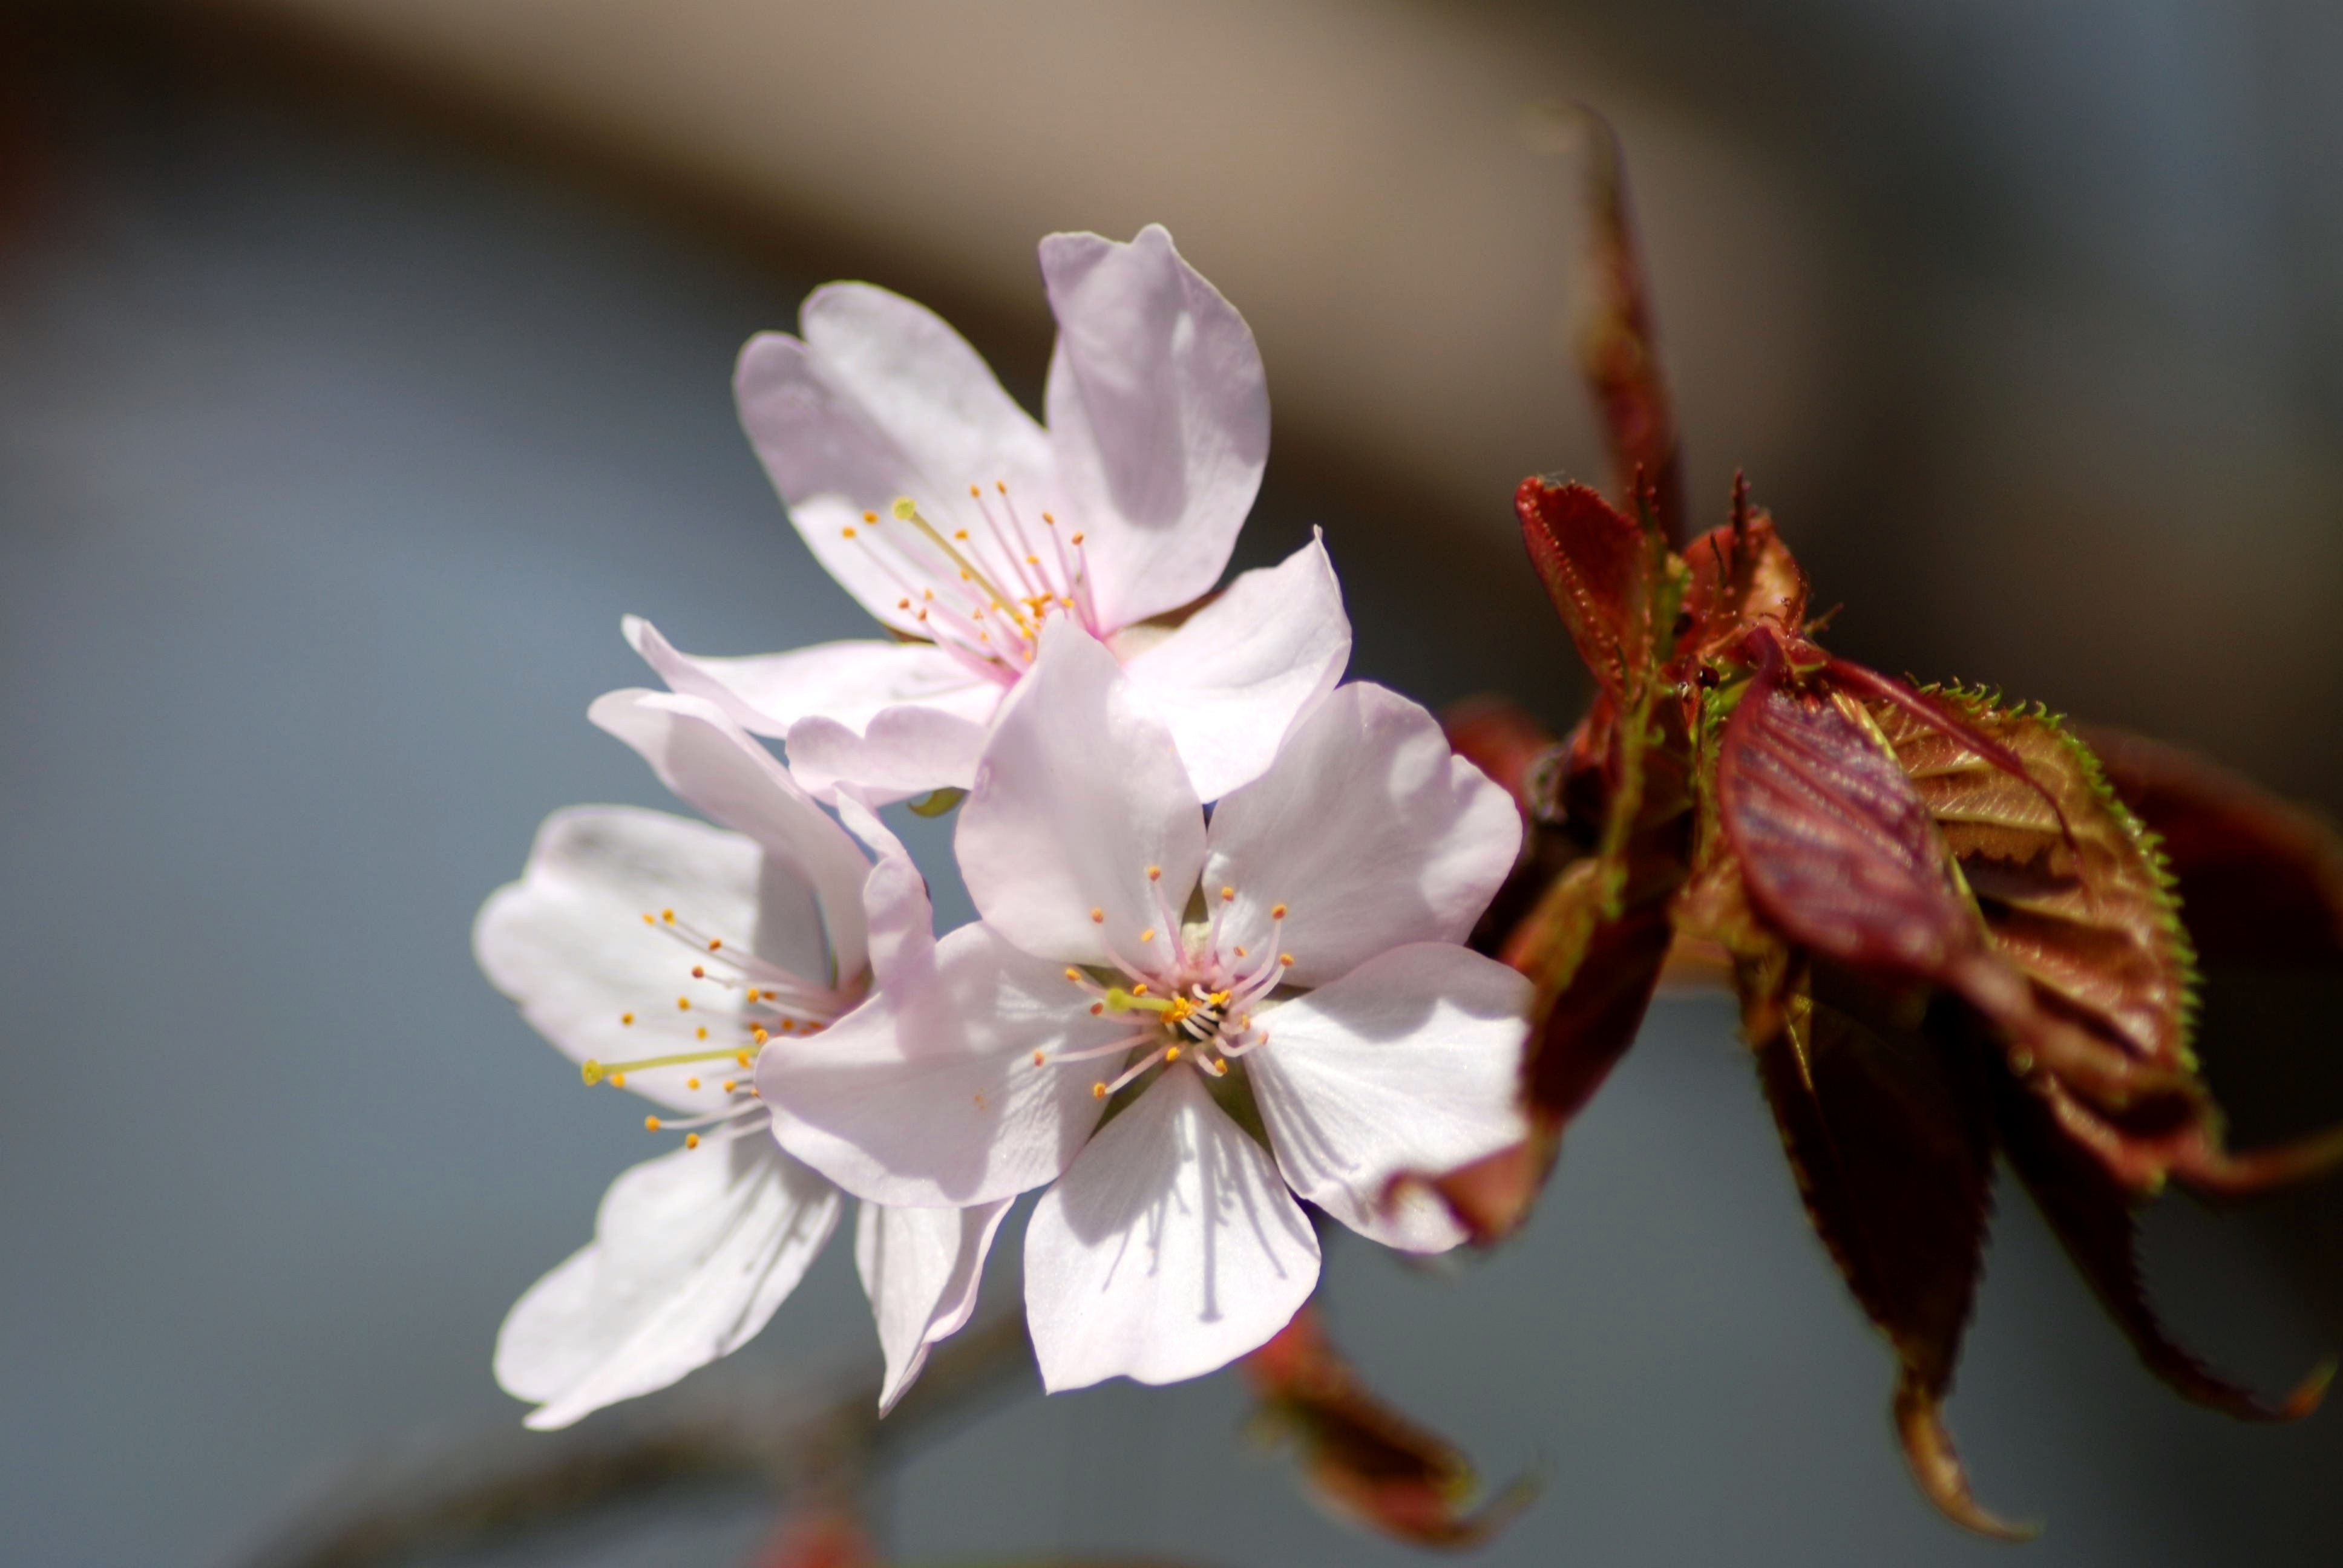
branch, blossom, plant, photography, leaf, flower, petal, bloom, spring, produce, botany, flora, cherry blossom, flowers, close up, may, living nature, apple tree, macro photography, flowering tree, flowering plant, rose family, plant stem, land plant